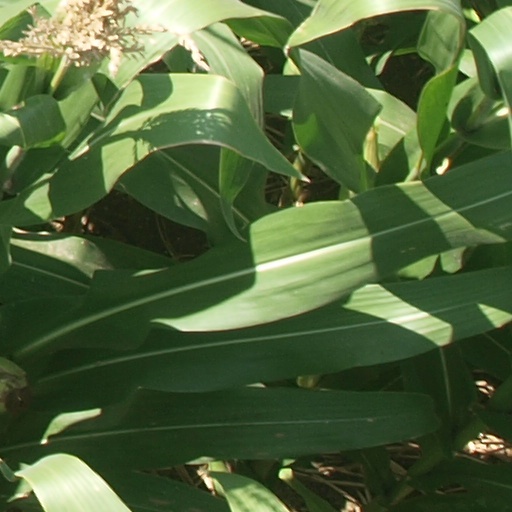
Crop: maize; corn